Leo VI the Wise

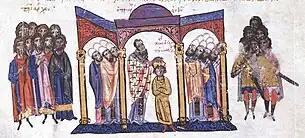
Coronation of Constantine VII by Patriarch Euthymius I.

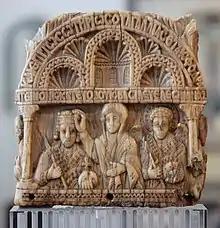
The Leo Scepter.

Leo VI caused a major scandal with his numerous marriages which failed to produce a legitimate heir to the throne. His first wife Theophano, whom Basil had forced him to marry on account of her family connections to the Martinakioi, and whom Leo hated, died in 897, and Leo married Zoe Zaoutzaina, the daughter of his adviser Stylianos Zaoutzes, though she died as well in 899. Upon this marriage Leo created the title of "basileopatōr" ("father of the emperor") for his father-in-law.